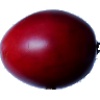
Label: Tamarillo 1